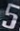
Number: 5